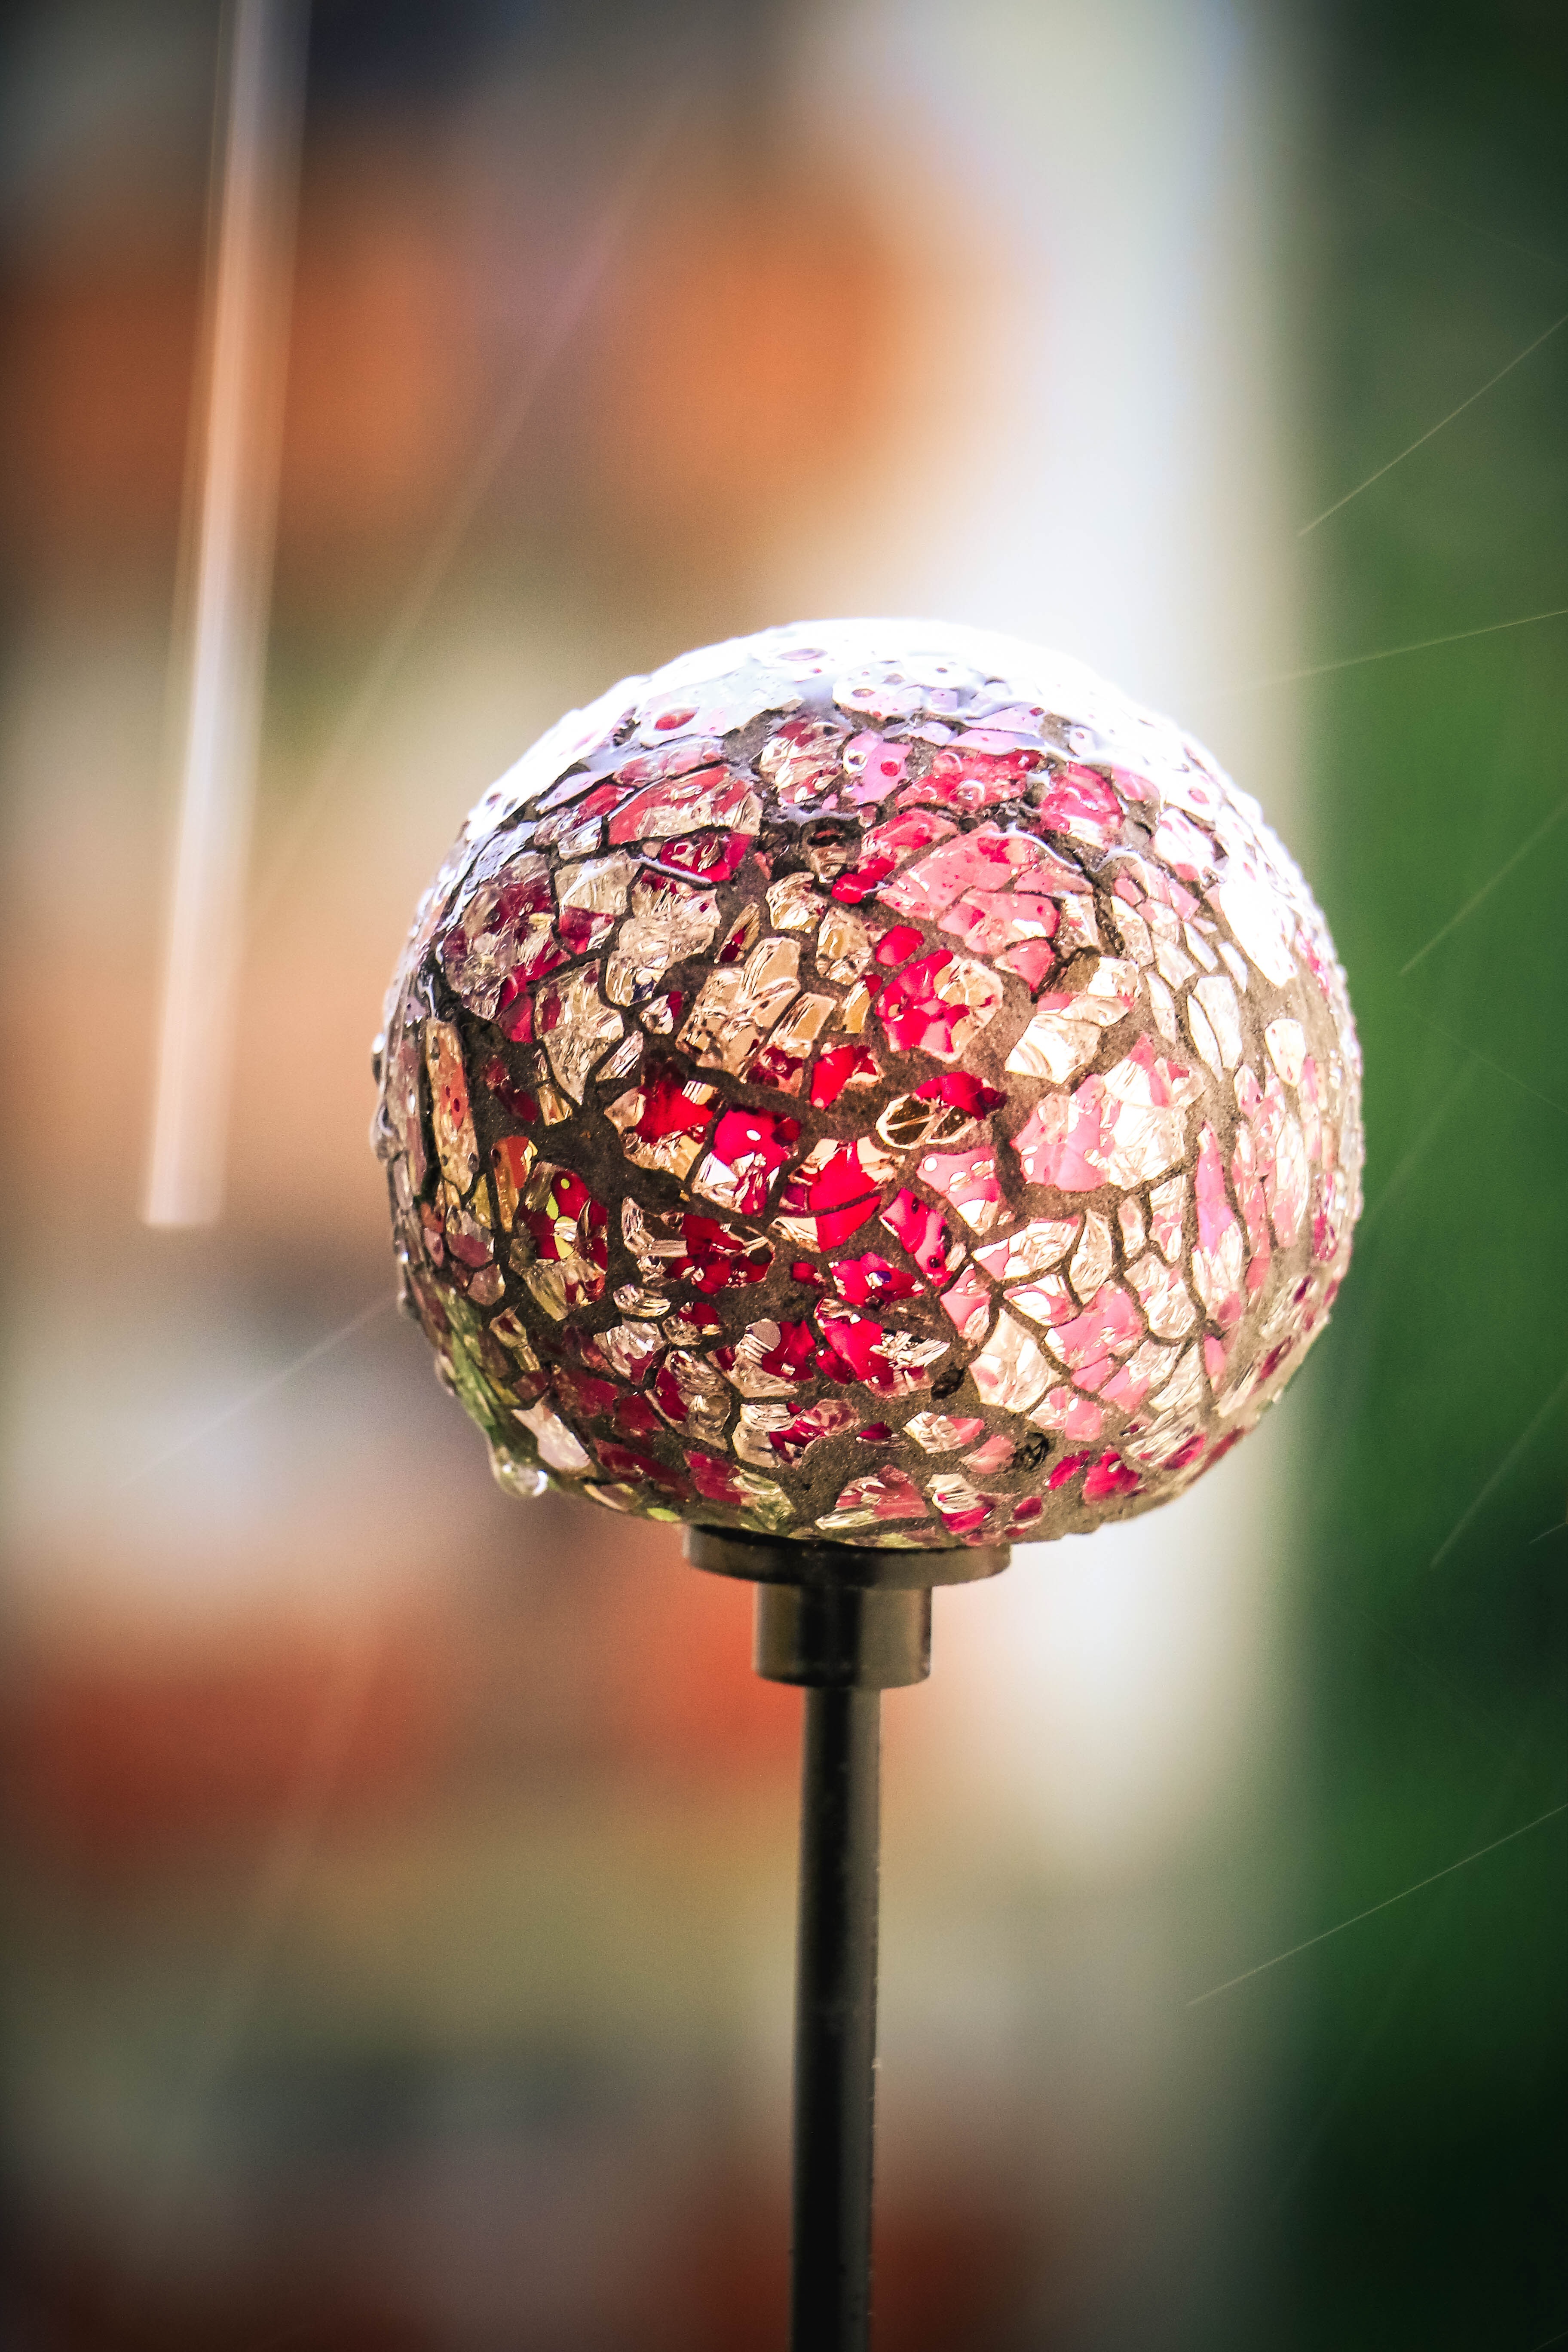
light, photography, rain, flower, window, glass, food, green, reflection, red, color, pink, lighting, circle, close up, rainy, raindrops, ball, light fixture, sphere, windy, shape, macro photography